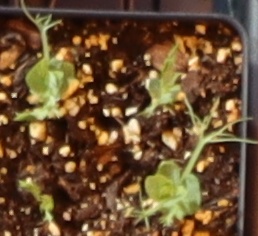
Label: Field Pea